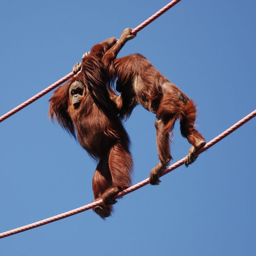
orangutans playing at the zoo